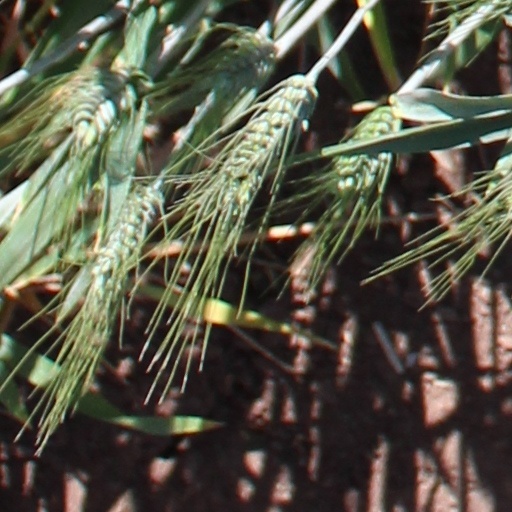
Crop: wheat